Katherine Tupper Marshall

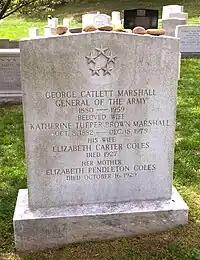
Katherine Marshall's grave at Arlington National Cemetery

In many ways, Marshall's appointment as Chief of Staff of the U.S. Army in 1939 advanced Katherine's position as much as his own. With her husband's promotion, she rose from wife of a general to "First Lady of the Army."